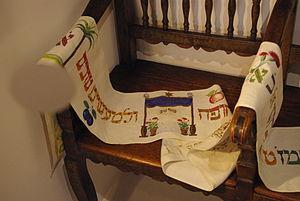
Mappah - lange de circoncision - musée alsacien de Strasbourg (Alsace - XXe siècle)
La présence juive en Alsace, est attestée depuis le XIIᵉ siècle. Hors le royaume de France, les Juifs alsaciens n’ont pas à souffrir des expulsions décidées par les rois de France, mais ils sont persécutés lors de l’épidémie de peste noire du XIVᵉ siècle et expulsés des villes.
La circoncision, en latin : circumcisio, « fait de couper autour, découpe », désigne, dans sa forme la plus répandue, l’ablation totale ou partielle du prépuce, en supprimant ainsi ses fonctions et laissant le gland du pénis en permanence à découvert. Selon l’Organisation mondiale de la santé, en 2009, 661 millions d’hommes de plus de 15 ans seraient circoncis, soit environ 30 % de la population masculine mondiale.
La mappa est une bande de tissu utilisée pour attacher et maintenir fermé le rouleau de Torah. Elle est la plupart du temps confectionnée après la circoncision d'un enfant juif dans les communautés ashkénazes. Cette tradition est attestée dans plusieurs régions d'Allemagne, en Alsace et en Europe centrale.